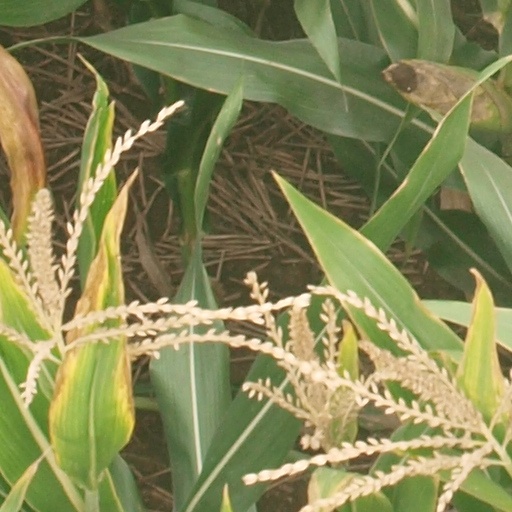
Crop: maize; corn